Wild Things: Foursome

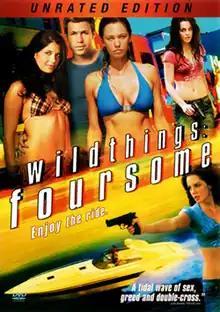
DVD cover

Wild Things: Foursome is a 2010 erotic thriller film directed by Andy Hurst and starring Jillian Murray, Marnette Patterson, Ashley Parker Angel and John Schneider. It is a standalone sequel to "" (2005) and the fourth and final installment in the "Wild Things" series. The film was released on DVD on June 1, 2010.